Out of Time (album)

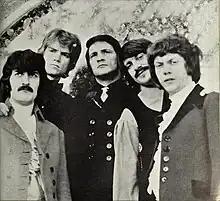
Reviewers drew comparisons between "Texarkana" and the music of the Moody Blues "(pictured in 1968)".

"Texarkana" features a notable shift in vocal duties within R.E.M., with Mills performing lead vocals while Stipe provides background vocals. Mills described the experience of singing lead as enjoyable, though not something he would prefer to do regularly. He noted the advantage of the band having three distinct vocalists, stating that this contributes to greater texture and depth in their sound. Musically, the song is characterized by a galloping bass line, a blend of real and synthesized string elements, and a melodic style that has drawn comparisons to the Moody Blues. Additional contributions to the arrangement include pedal steel guitar performed by John Keane and work by Holsapple.